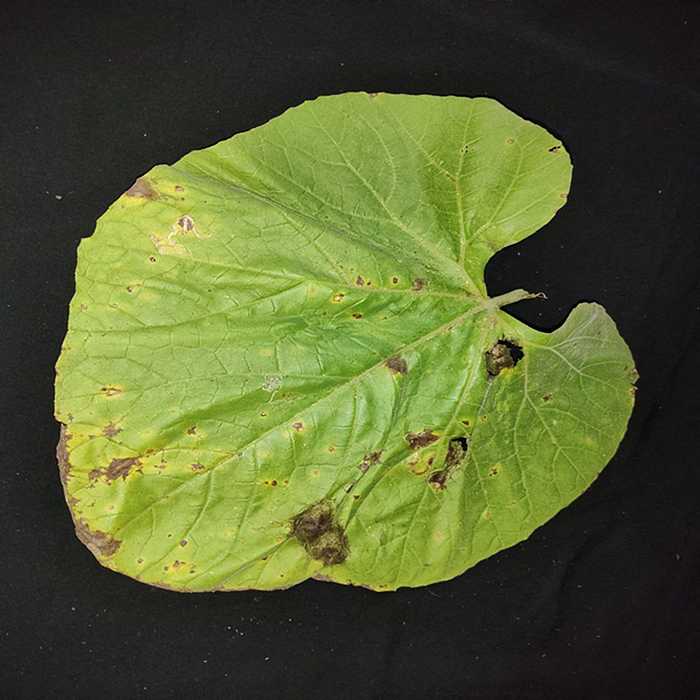
Plant: Bottle gourd
Label: Downey mildew